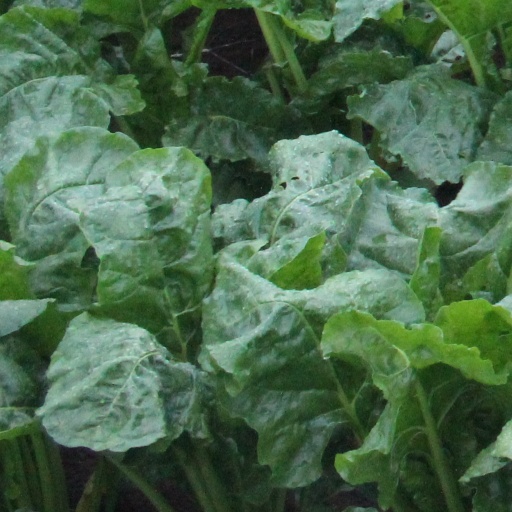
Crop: sugar beet